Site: brandenburg
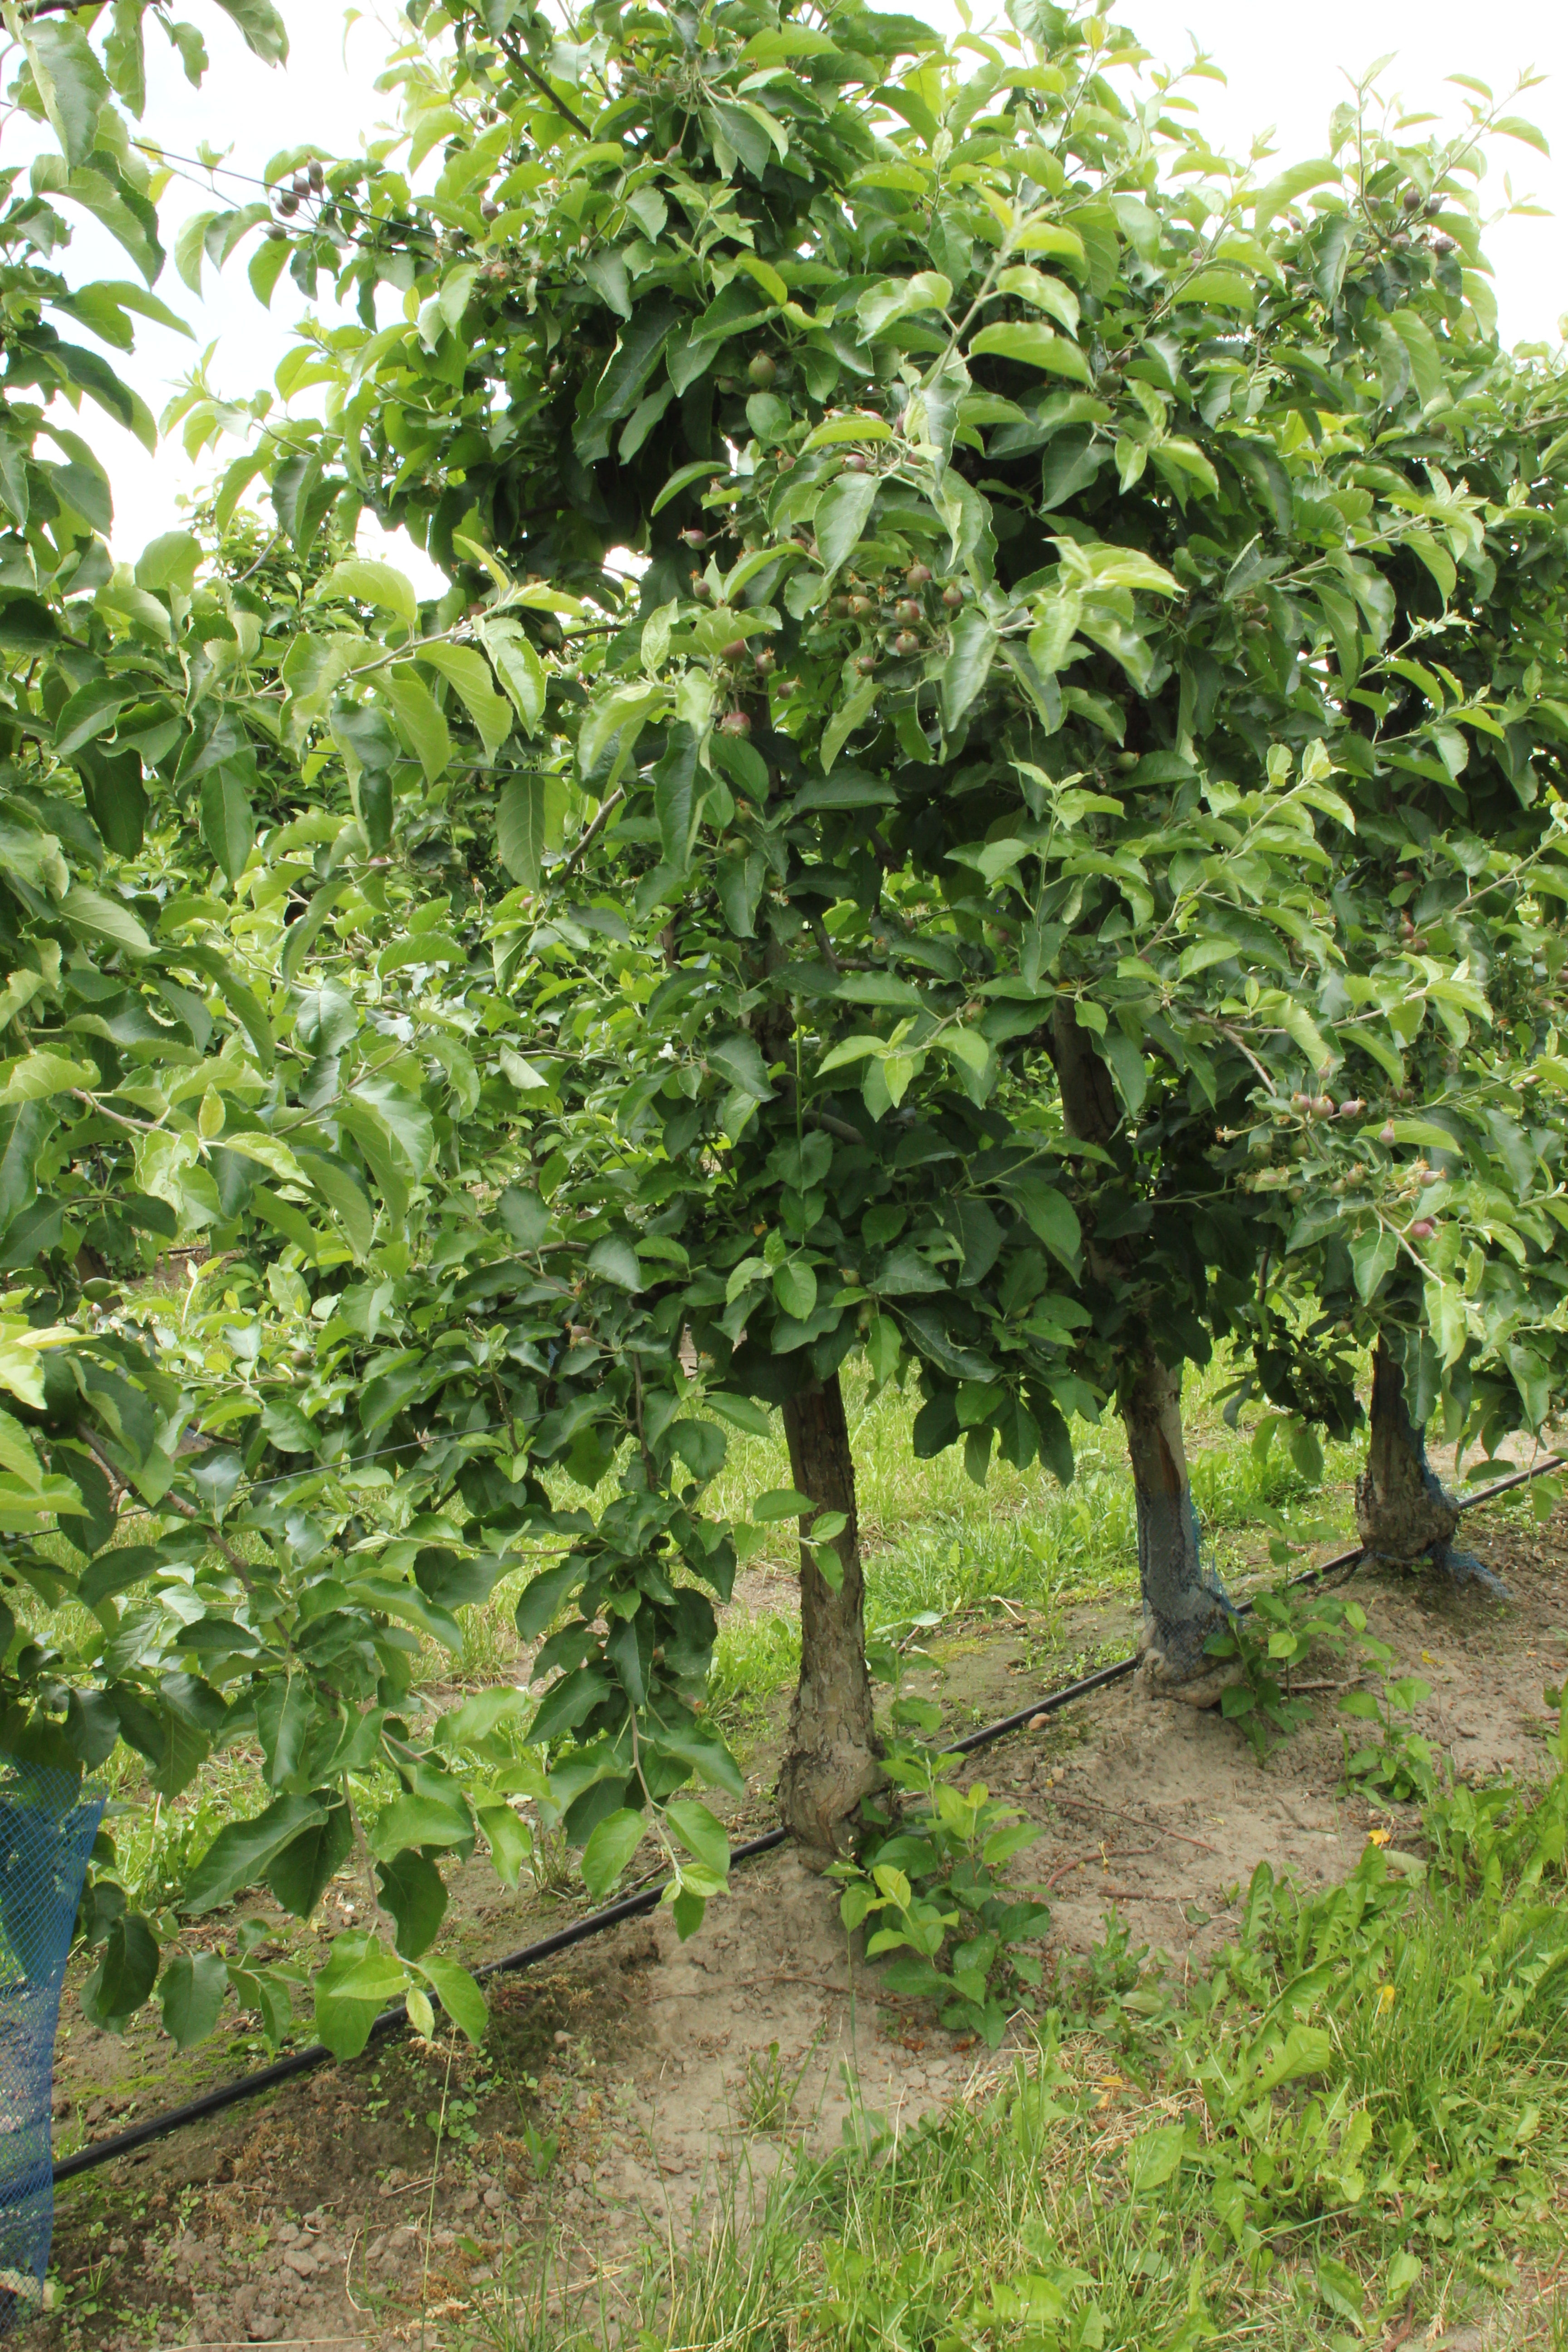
Growth stage (BBCH 72): Development of fruit